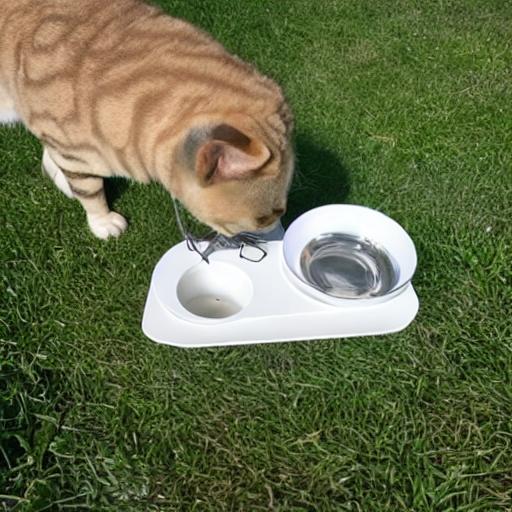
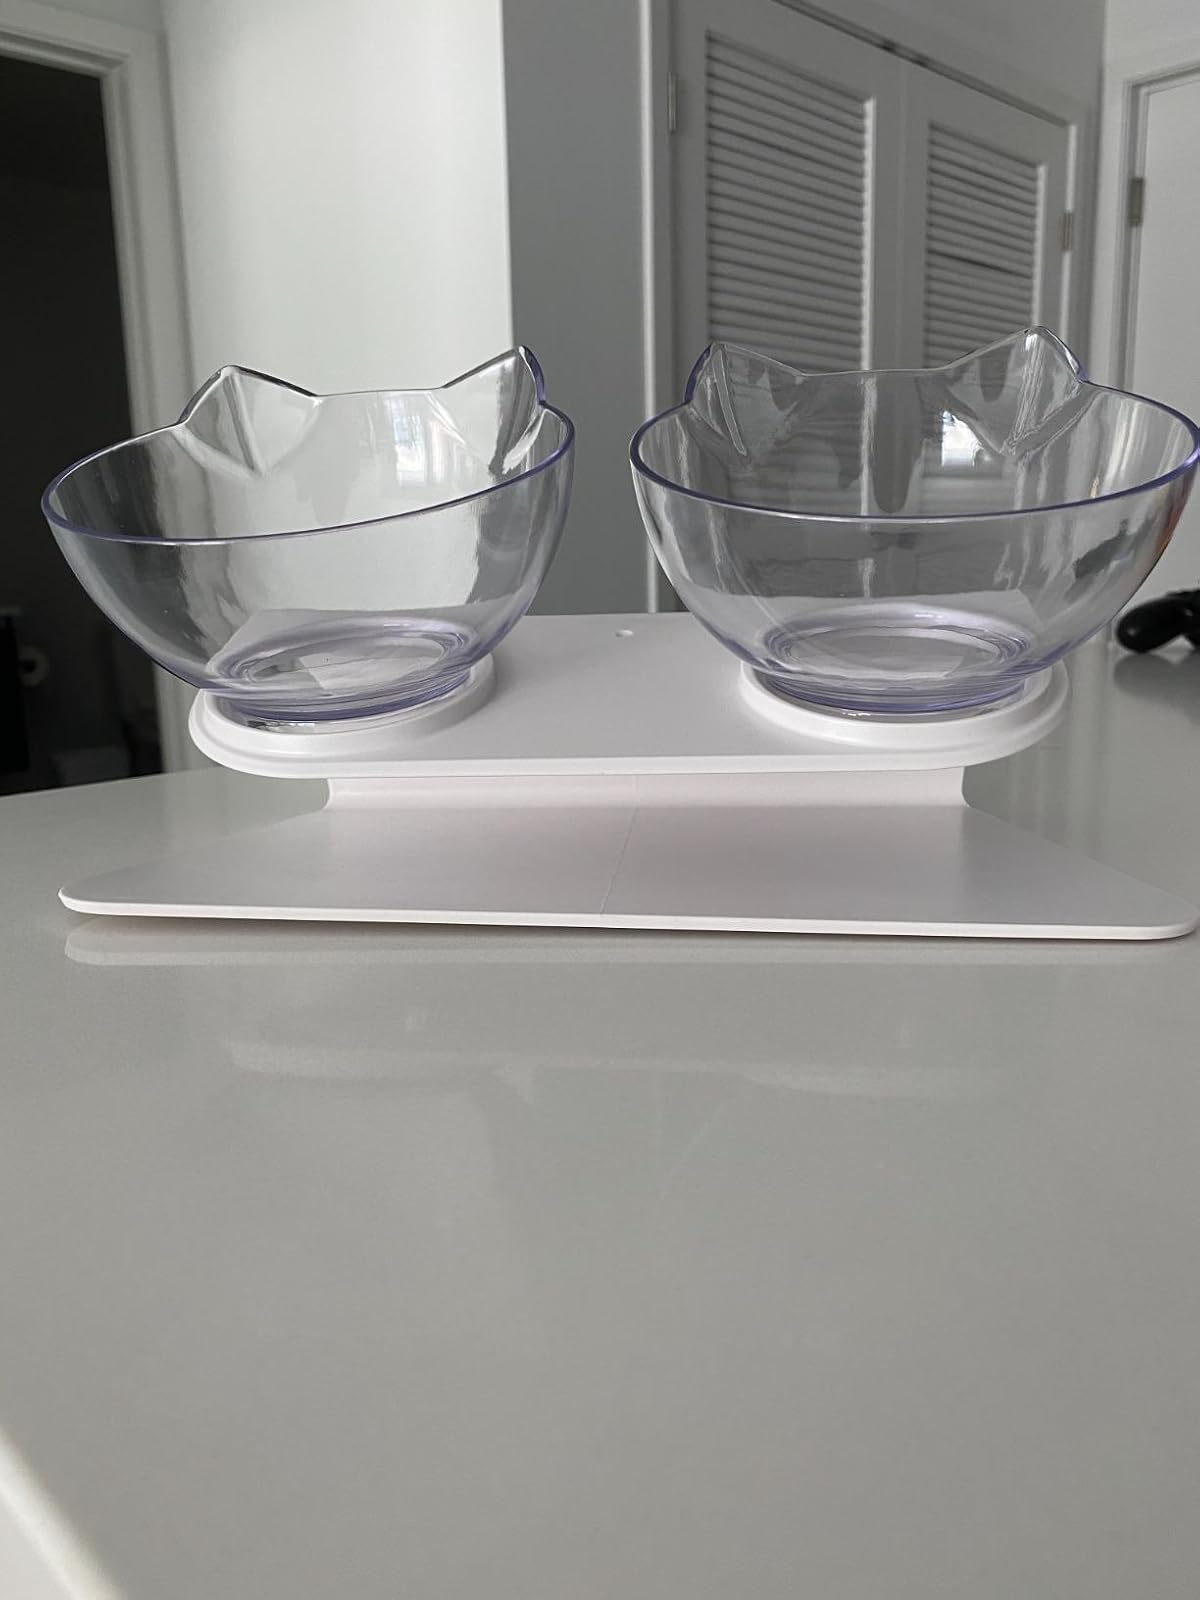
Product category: items_bowl
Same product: no